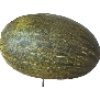
Label: Melon Piel de Sapo 1